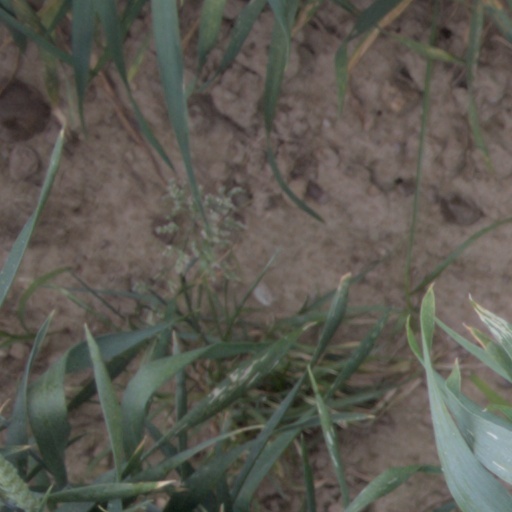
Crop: wheat